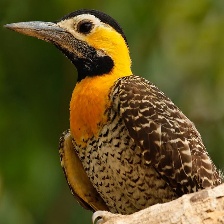
Species: CAMPO FLICKER
Scientific name: COLAPTES CAMPESTRIS